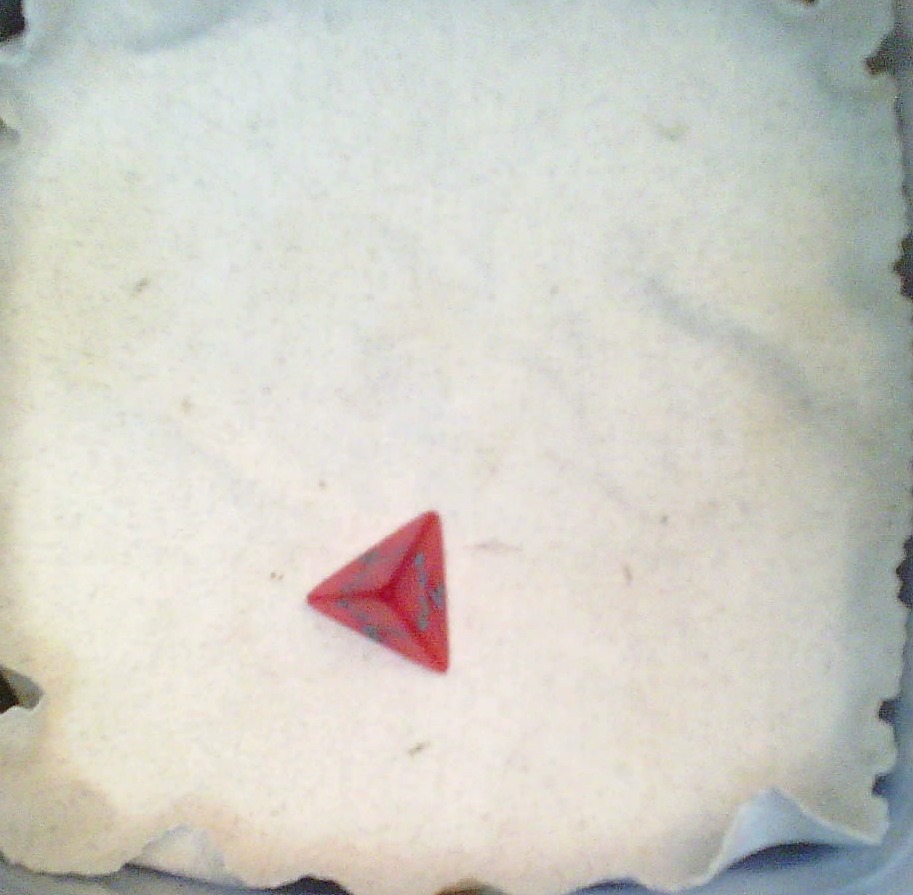
Dice in frame:
type: d4
value: 1
Label source: human
Face values trusted: no